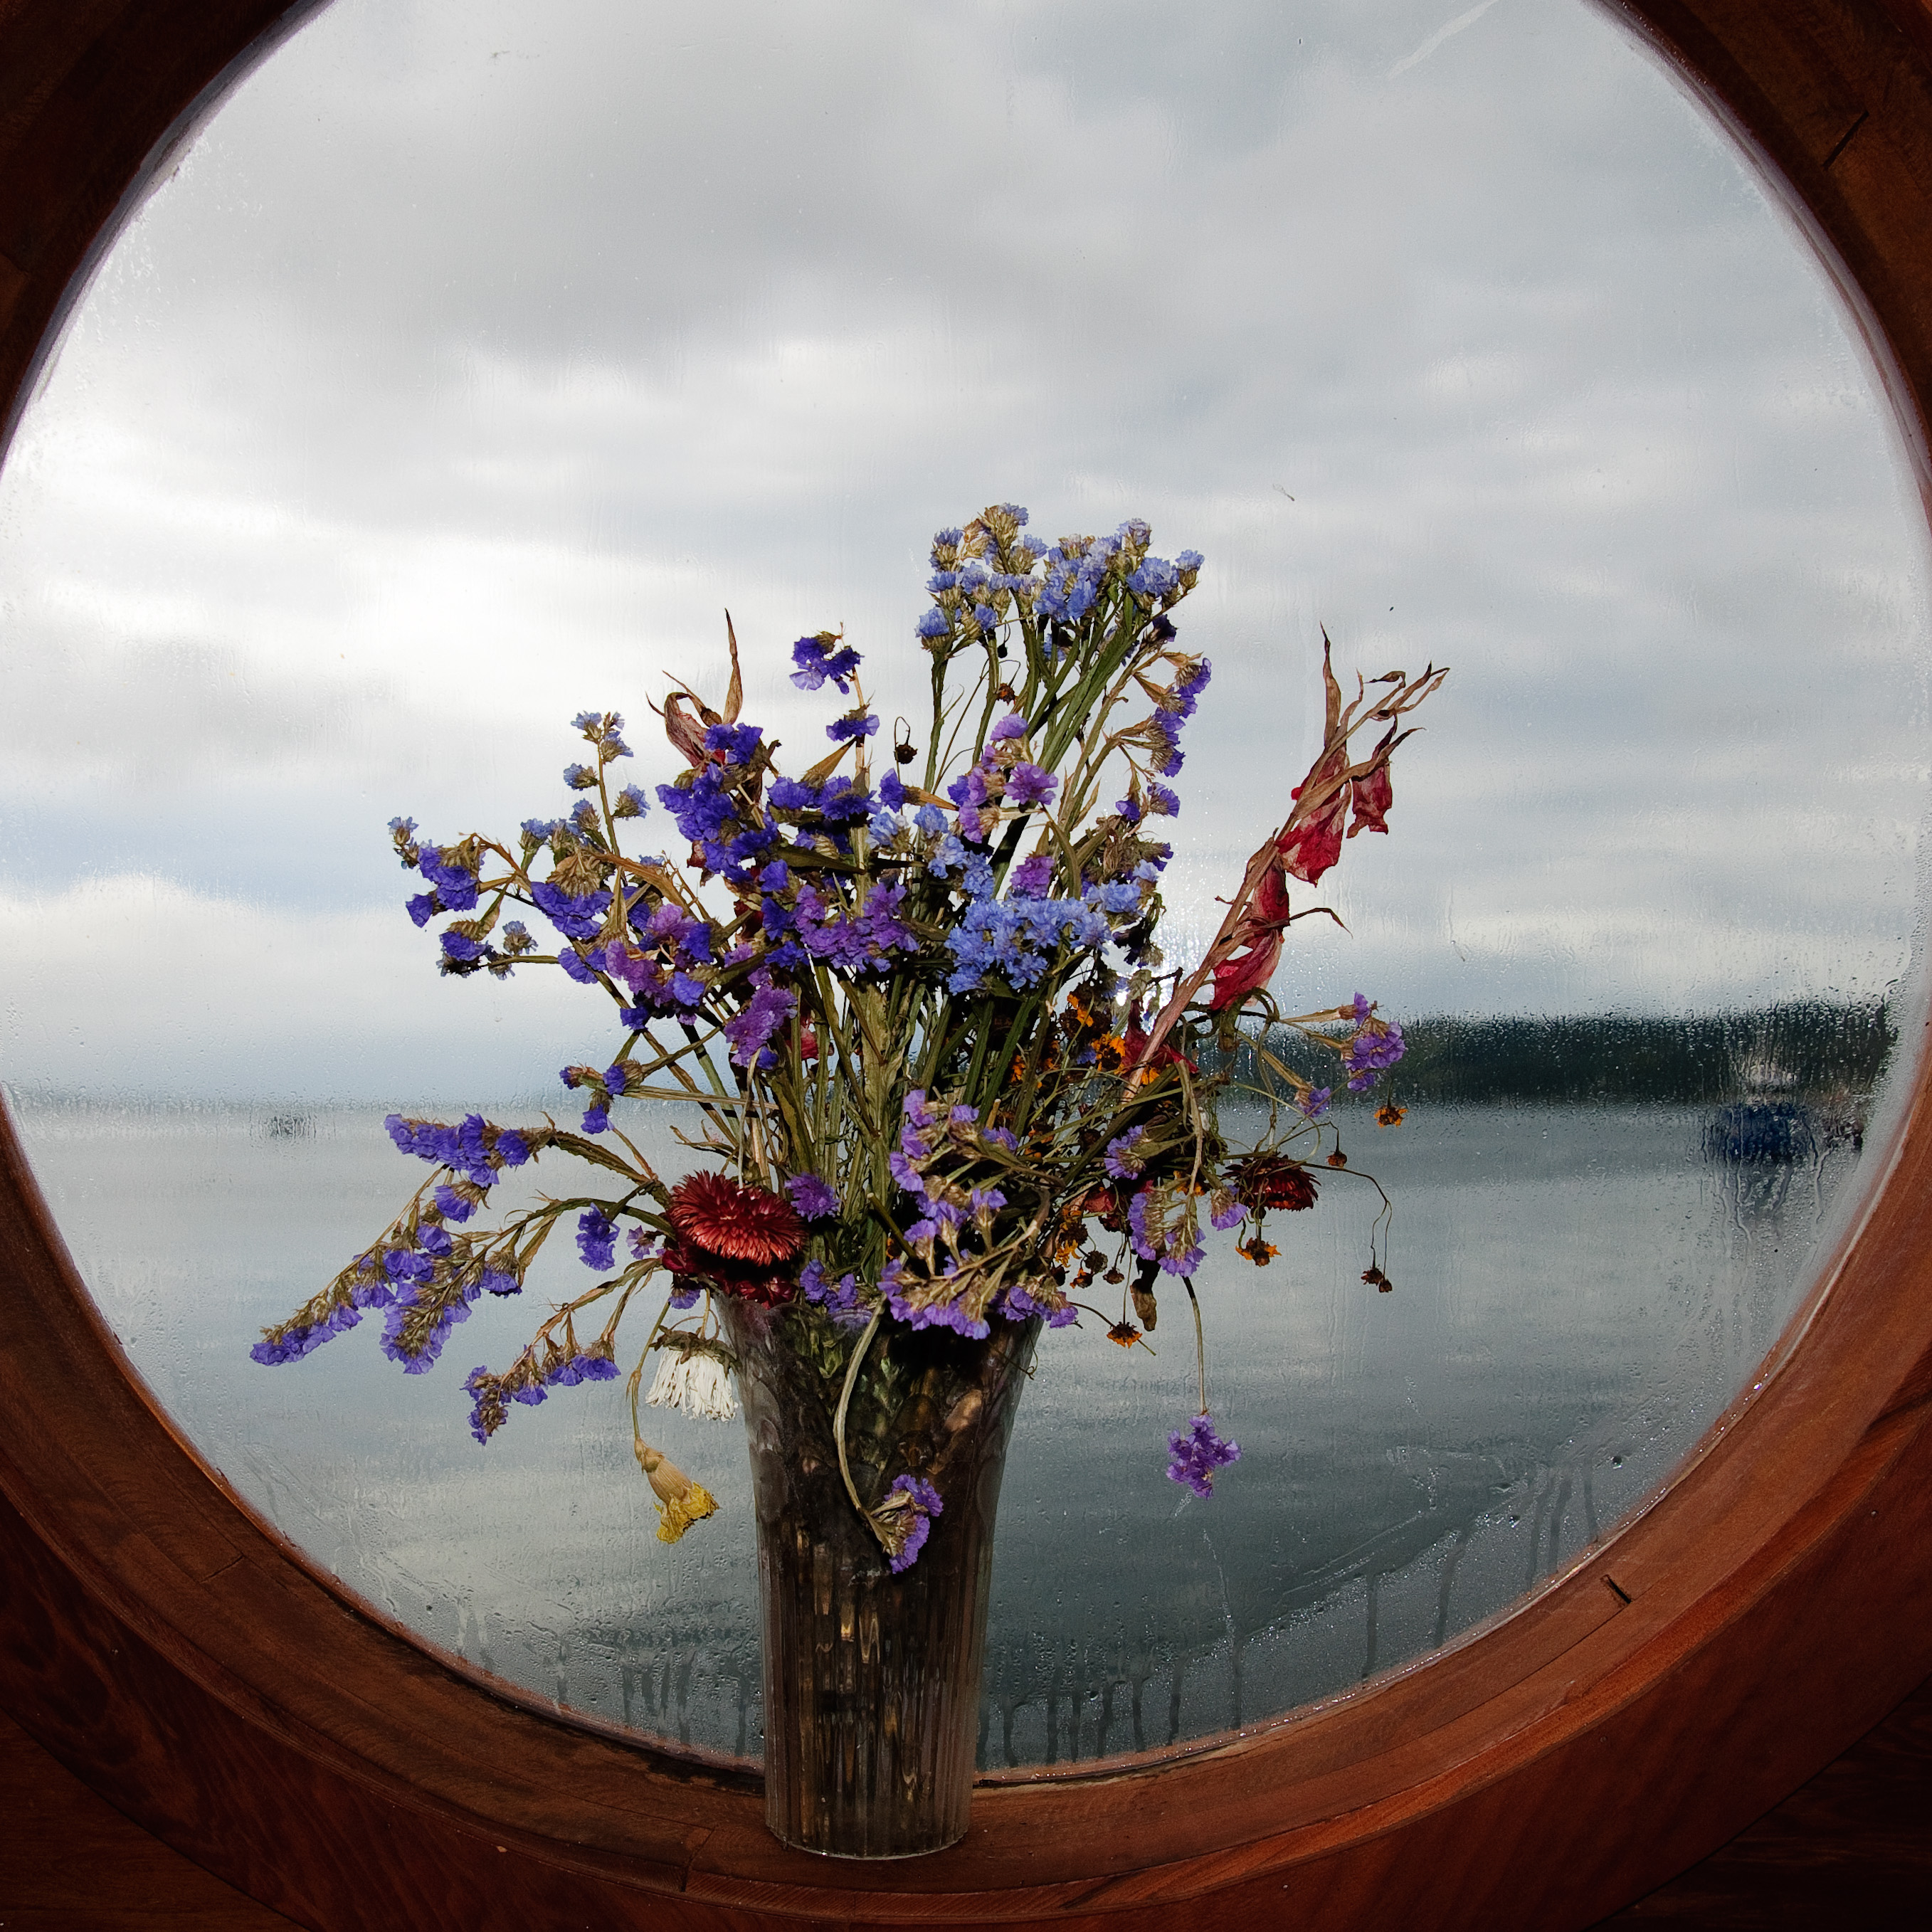
blossom, plant, photography, flower, window, arch, reflection, color, blue, nikon, flora, chile, art, d300, chiloe